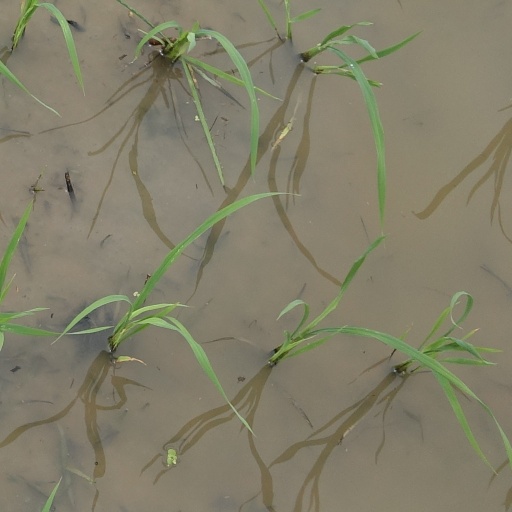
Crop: rice